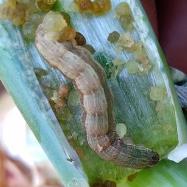
Crop: Onion
Condition: caterpillar-p